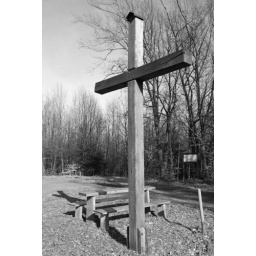
A cross in black and white